2022 Bruneian cabinet reshuffle

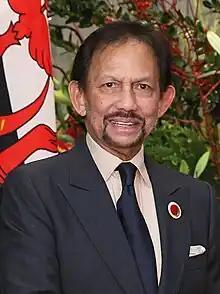
Hassanal Bolkiah

Hassanal Bolkiah carried out the seventh reshuffle of his government on 7 June 2022, appointing the first female cabinet minister and replacing seven ministers. The announcement was delivered during a televised speech at 3:00 pm. The previous cabinet had been reshuffled in 2018 for a five-year term, the sultan unexpectedly introduced this significant change midway through 2022.